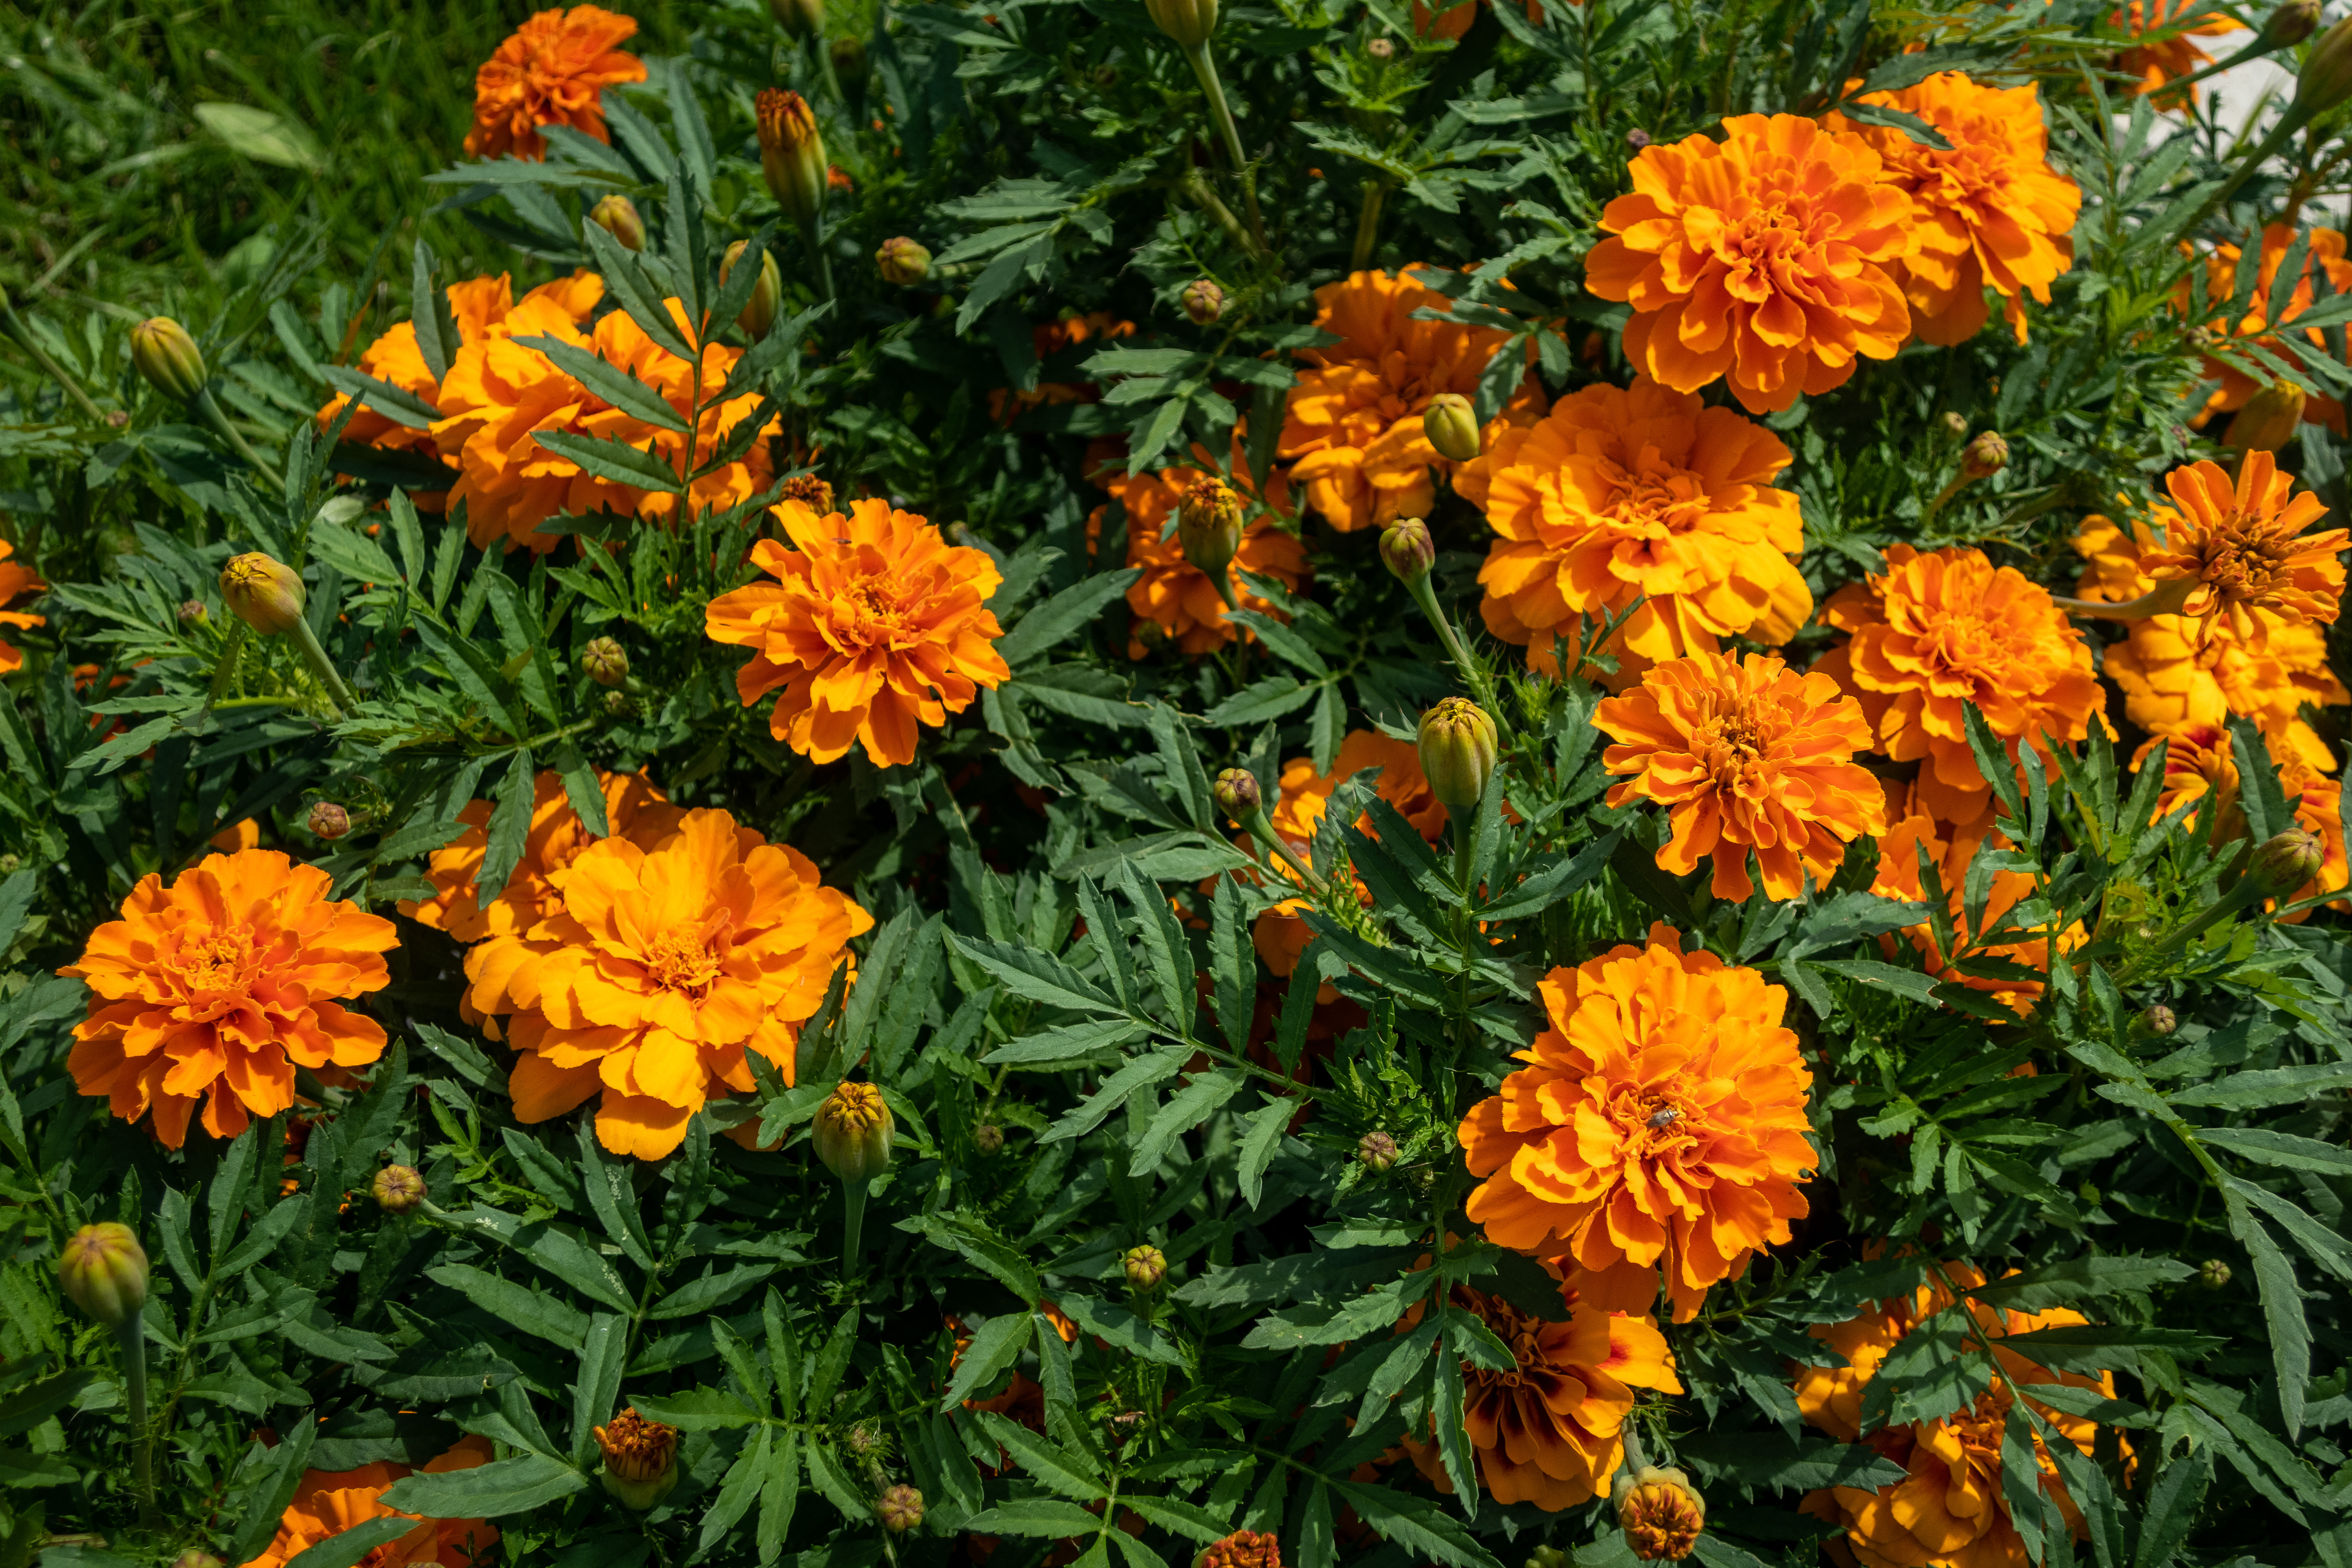
flowers, petals, nature, colorful, flower, flower garden, smell, living, happiness, summer, bloom, plants, garden, village, rural area, plant, petal, flowering plant, groundcover, annual plant, subshrub, wildflower, tagetes, shrub, herbaceous plant, daisy family, lantana, tagetes patula, milkweed, cinquefoil